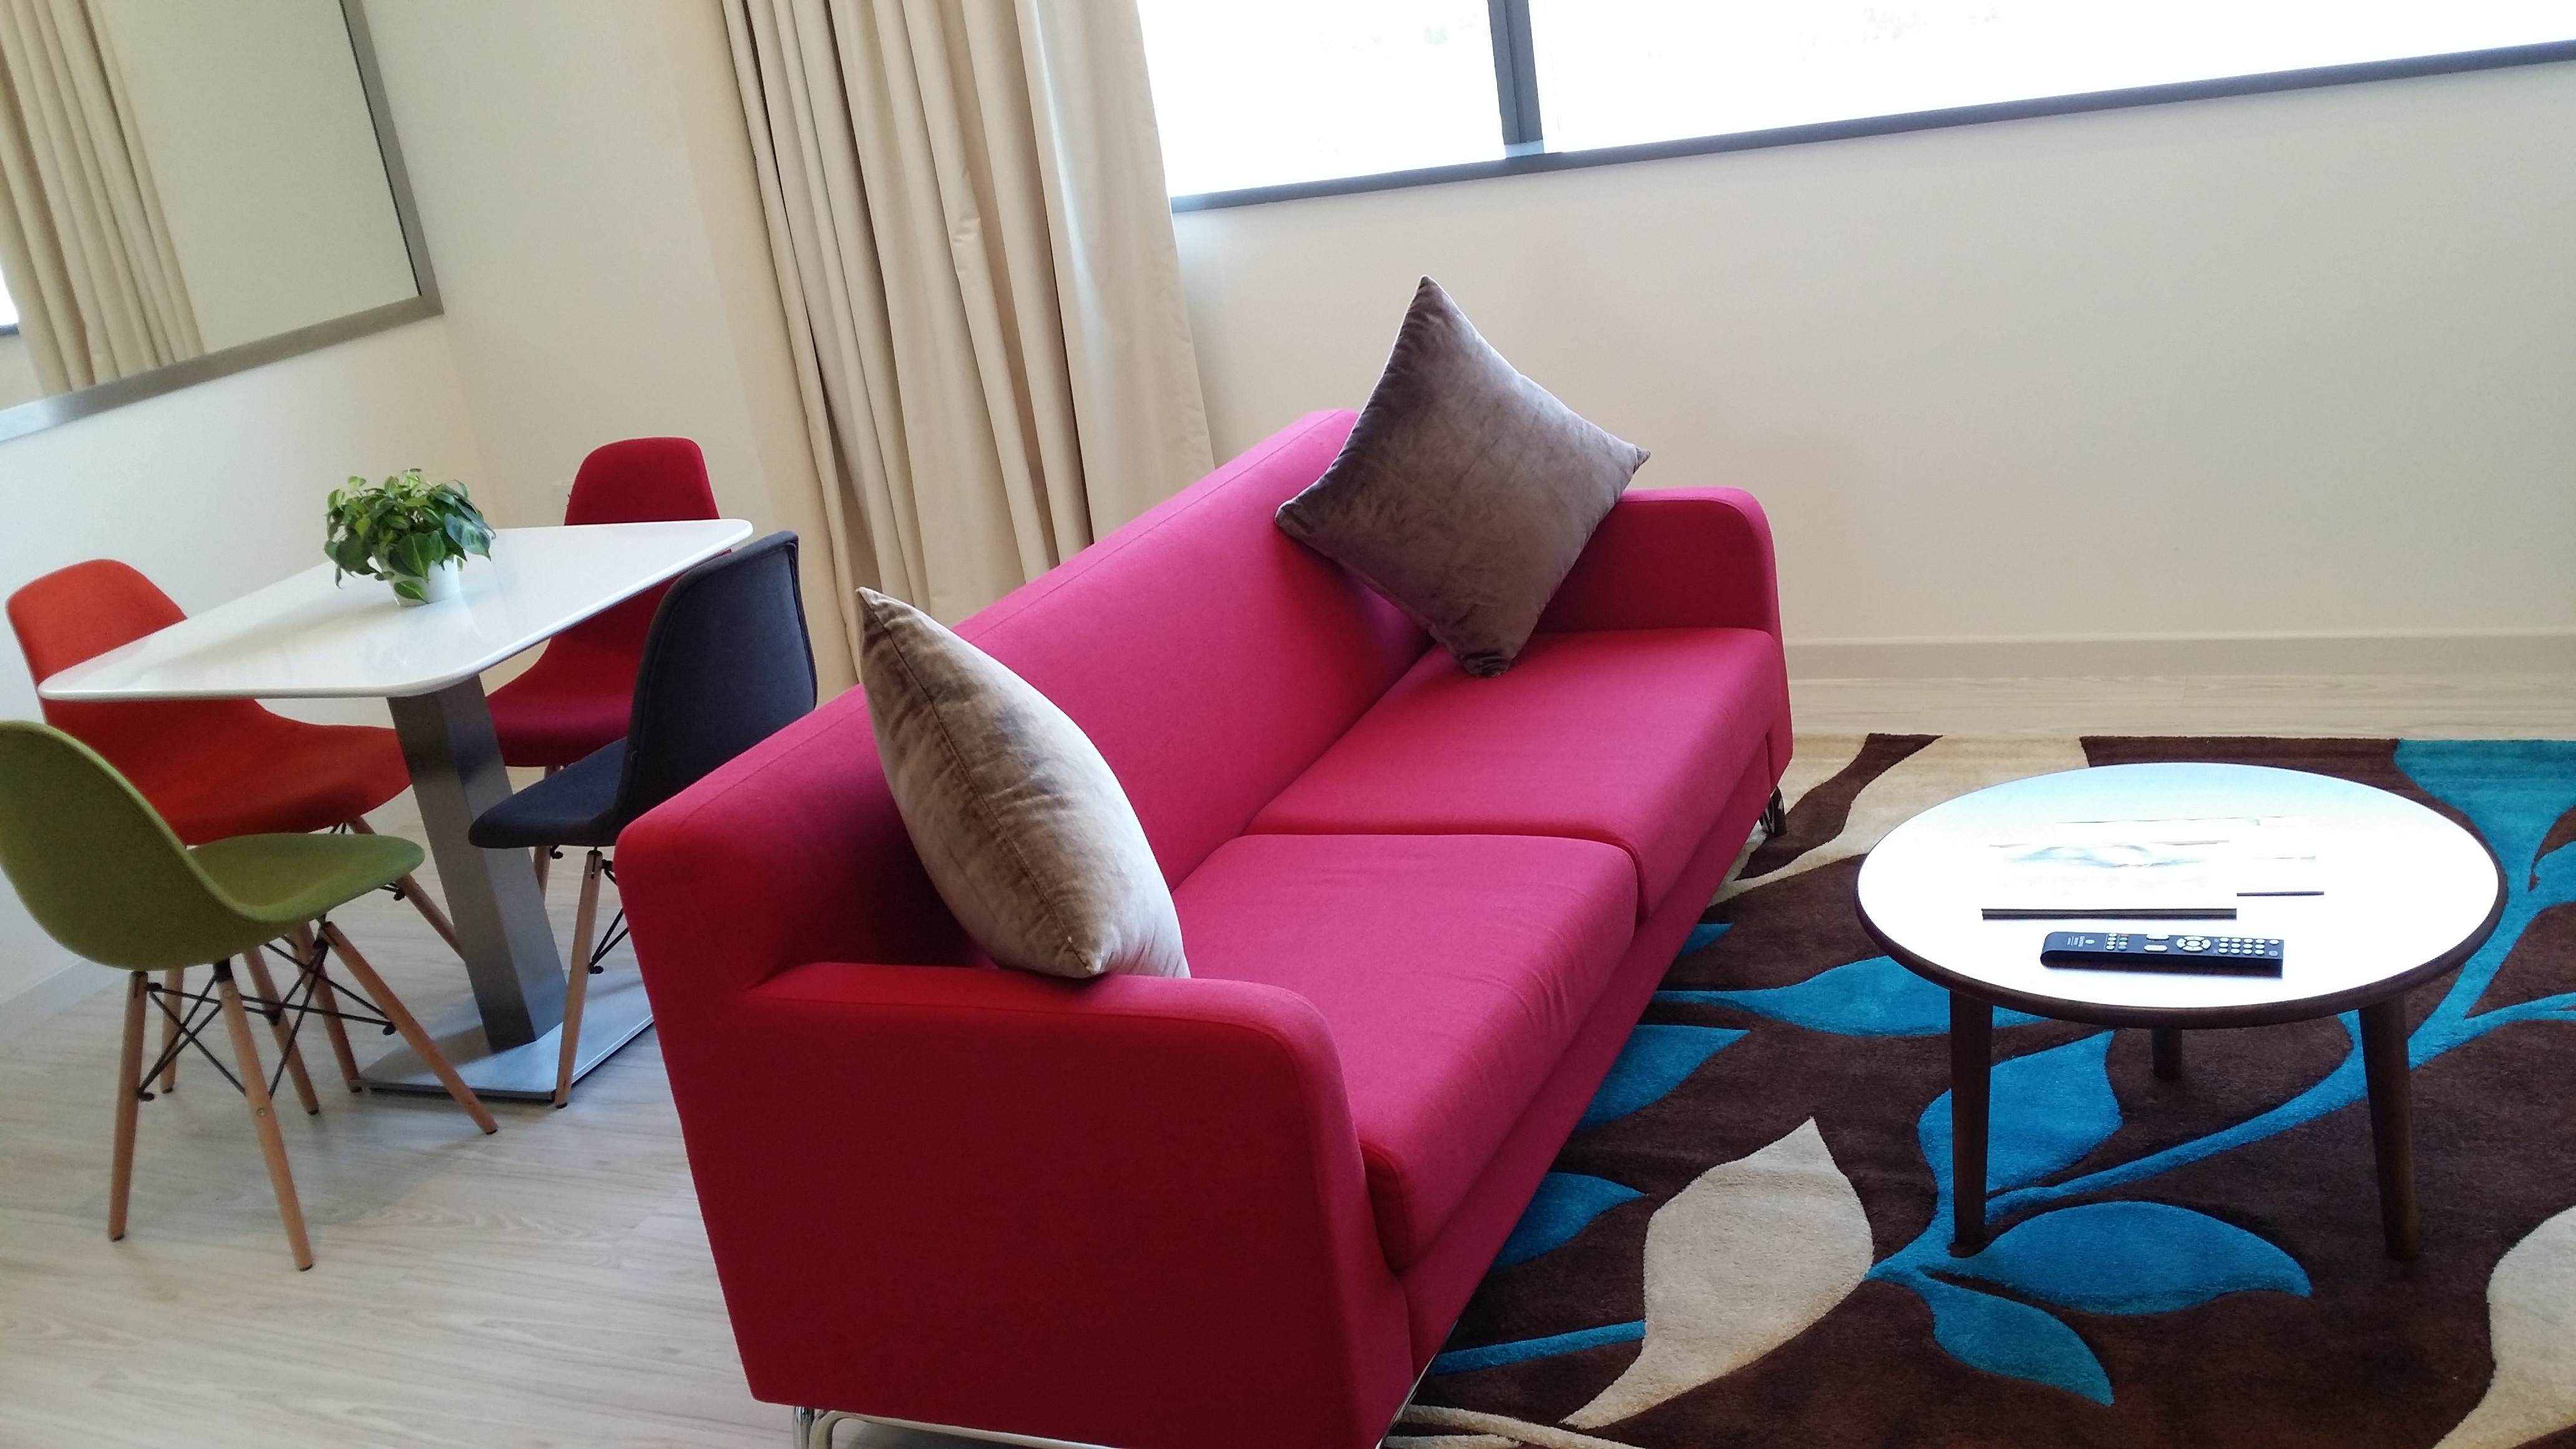
table, chair, color, living room, furniture, room, sofa, bedroom, decor, apartment, couch, interior design, living, hotel, accommodation, stylish